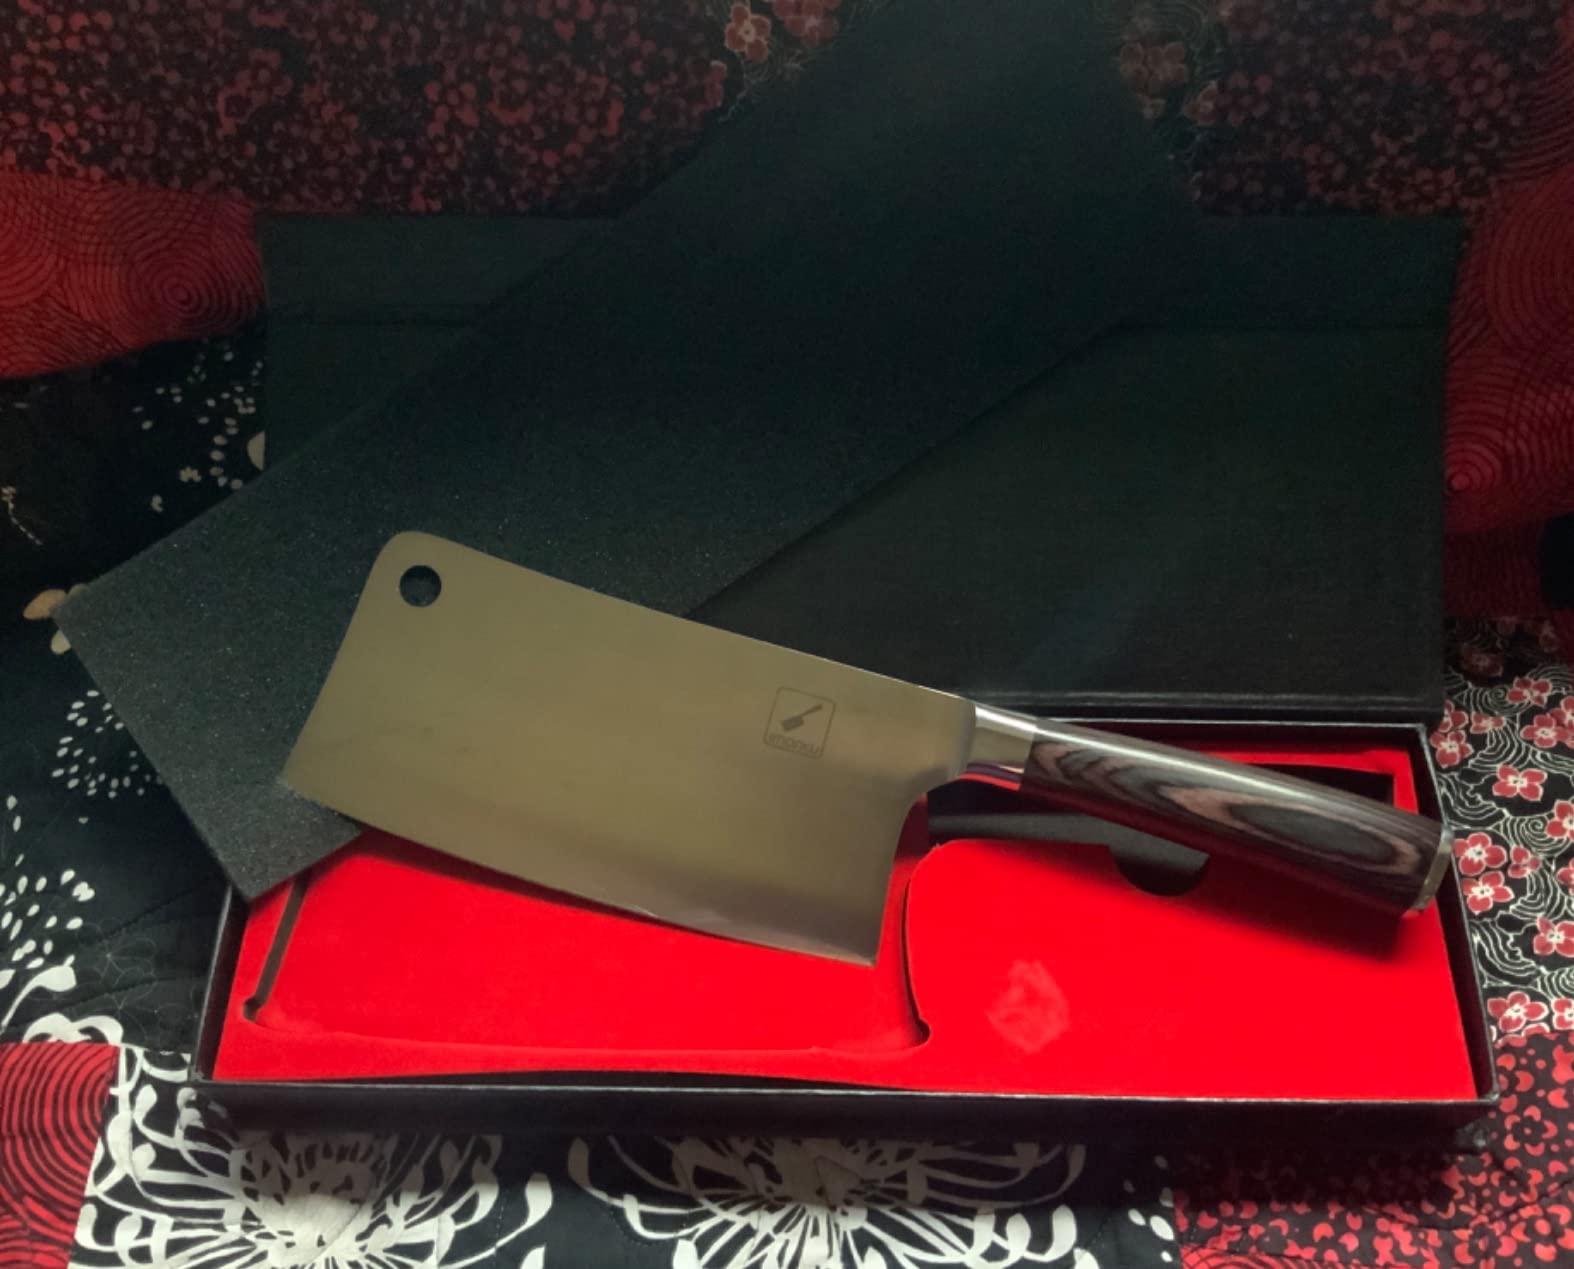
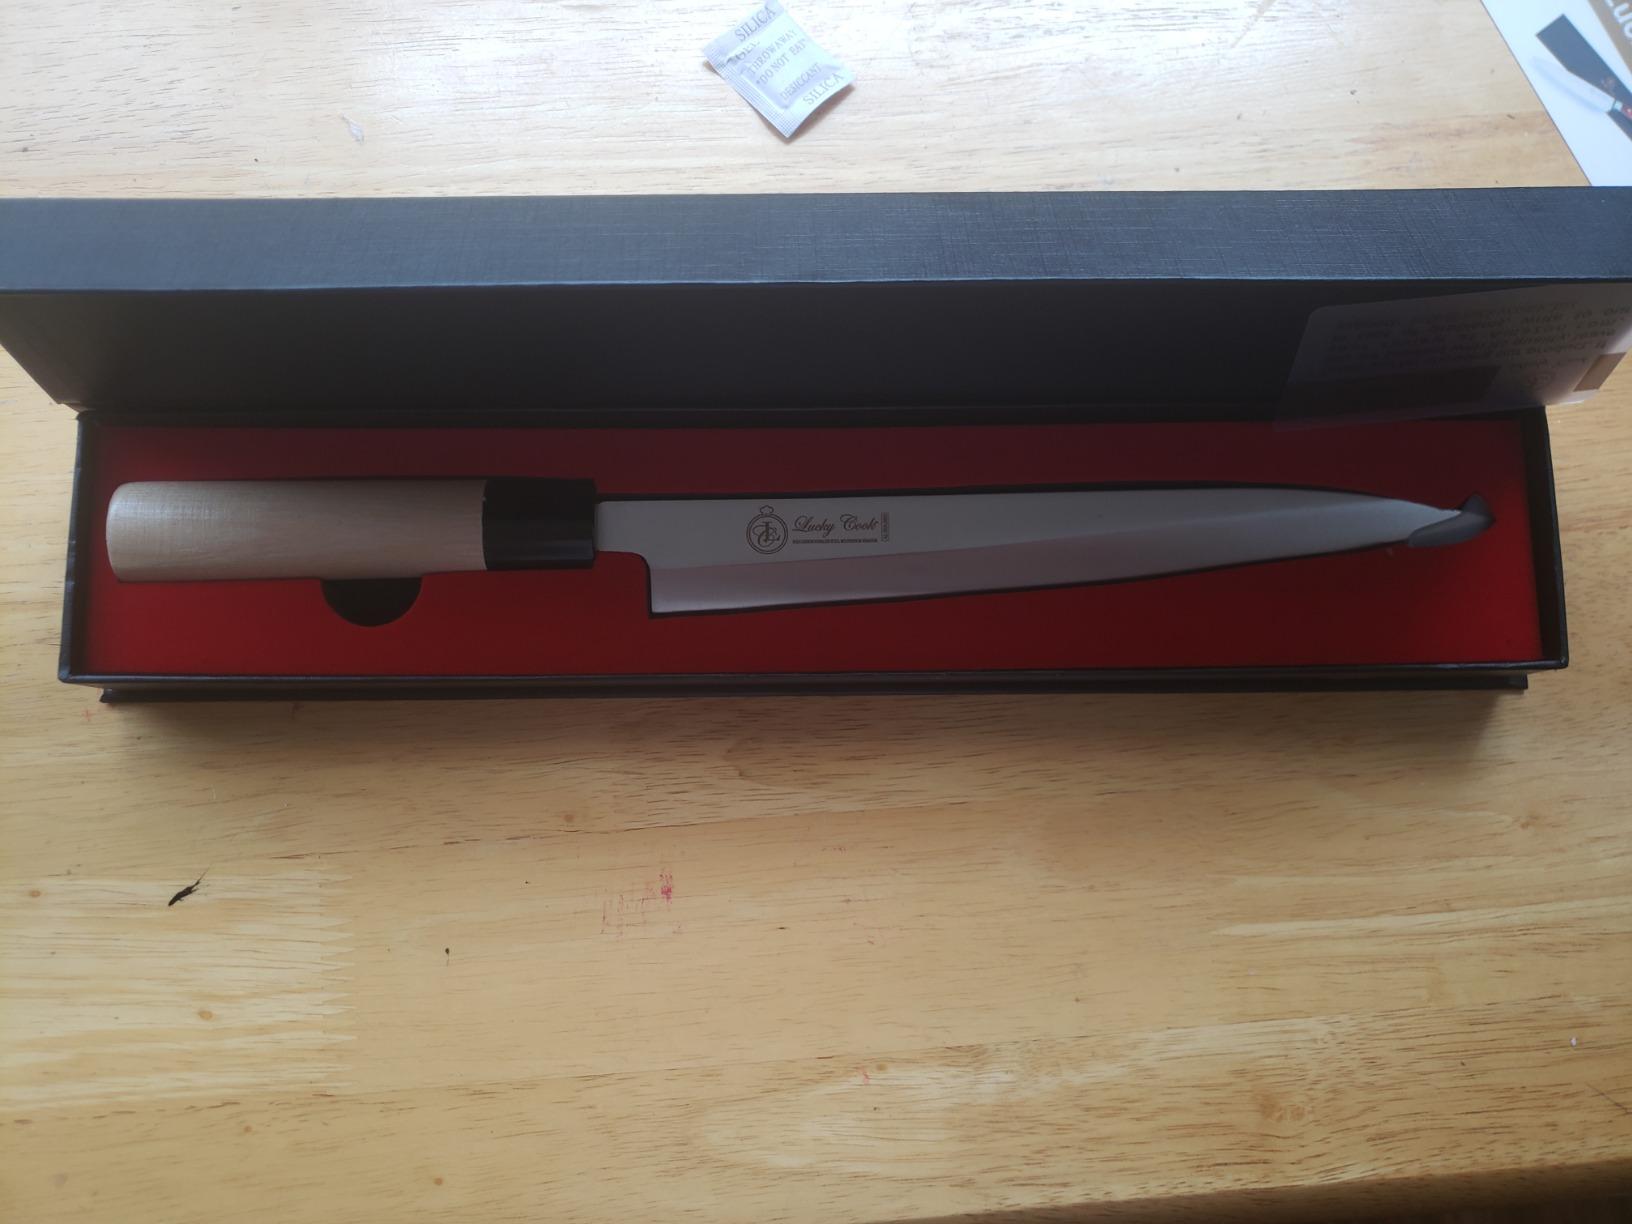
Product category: items_knife
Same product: no